Paulo Centurión

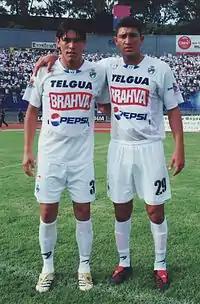
Centurion and Joel Benítez before the Guatemalan Clásico in October 2006

In June 2006, Comunicaciones of Liga Nacional de Guatemala signed Centurión on a one-year loan with an option to purchase. He made his official debut for the team on 30 July against Deportivo Suchitepequez, a match which ended in a 2–1 home loss.